Zelda Wynn Valdes

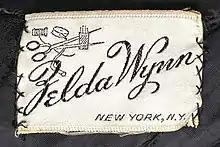
Label in dress (c.1940s) worn by Ella Fitzgerald.

In the 1950s, she moved "Chez Zelda" to 151 57th Street in Midtown. She had a staff of nine dressmakers and charged almost $1,000 per couture gown. Overall, Wynn was widely known to create dresses that accentuated curves whilst delivering a look of powerful femininity. She famously claimed, "I just had a God- given talent for making people beautiful" in an interview with the New York Times in 1994.